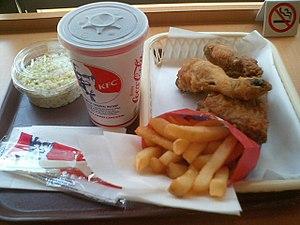
Un menu KFC classique composé d'une boisson, d'une salade au chou blanc et de pièces de poulets préparées selon la recette originale. Italiano: Un menù di KFC. 한국어: 메뉴. Svenska: KFC-meny. Tiếng Việt: Bữa ăn thường ở KFC.KFC
KFC, PFK au Québec, est une chaîne de restauration rapide américaine.